Lance Henson

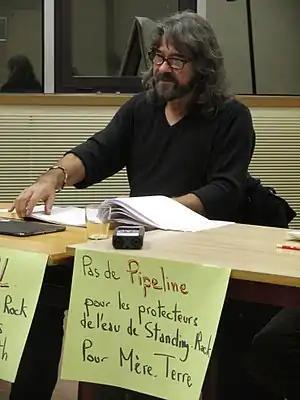
Henson in 2016

Lance Henson (born September 20, 1944) is a Cheyenne poet. Henson was born in Washington, D.C., and grew up near Calumet, Oklahoma, where his grandparents raised him in the traditions of the Cheyenne tribe. He has published 50 volumes of poetry, which have been translated into 25 languages. He has been described as the "foremost Cheyenne poet now writing."